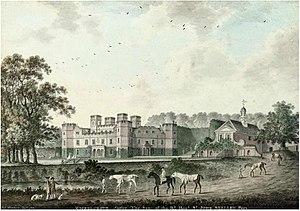
Sir John Shelley 4ᵉ baronnet de Mitchelgrove, dans le Sussex, est un homme politique britannique qui siège à la Chambre des communes entre 1727 et 1747.
Sir John Shelley, 6ᵉ baronnet est un propriétaire britannique, membre du Parlement et joueur de cricket amateur.
Sir John Shelley, 5ᵉ baronnet, de Michelgrove dans le Sussex, est un homme politique britannique qui siège à la Chambre des communes de 1751 à 1780.